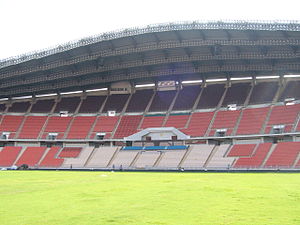
Rajamangala National Stadium / Galleri
Rajamangala National Stadium er det nationale fodboldstadion, hvor Thailands fodboldlandshold spiller deres hjemmekampe. Stadionet ligger i Bang Kapi, Bangkok og blev officielt åbnet i 1998.